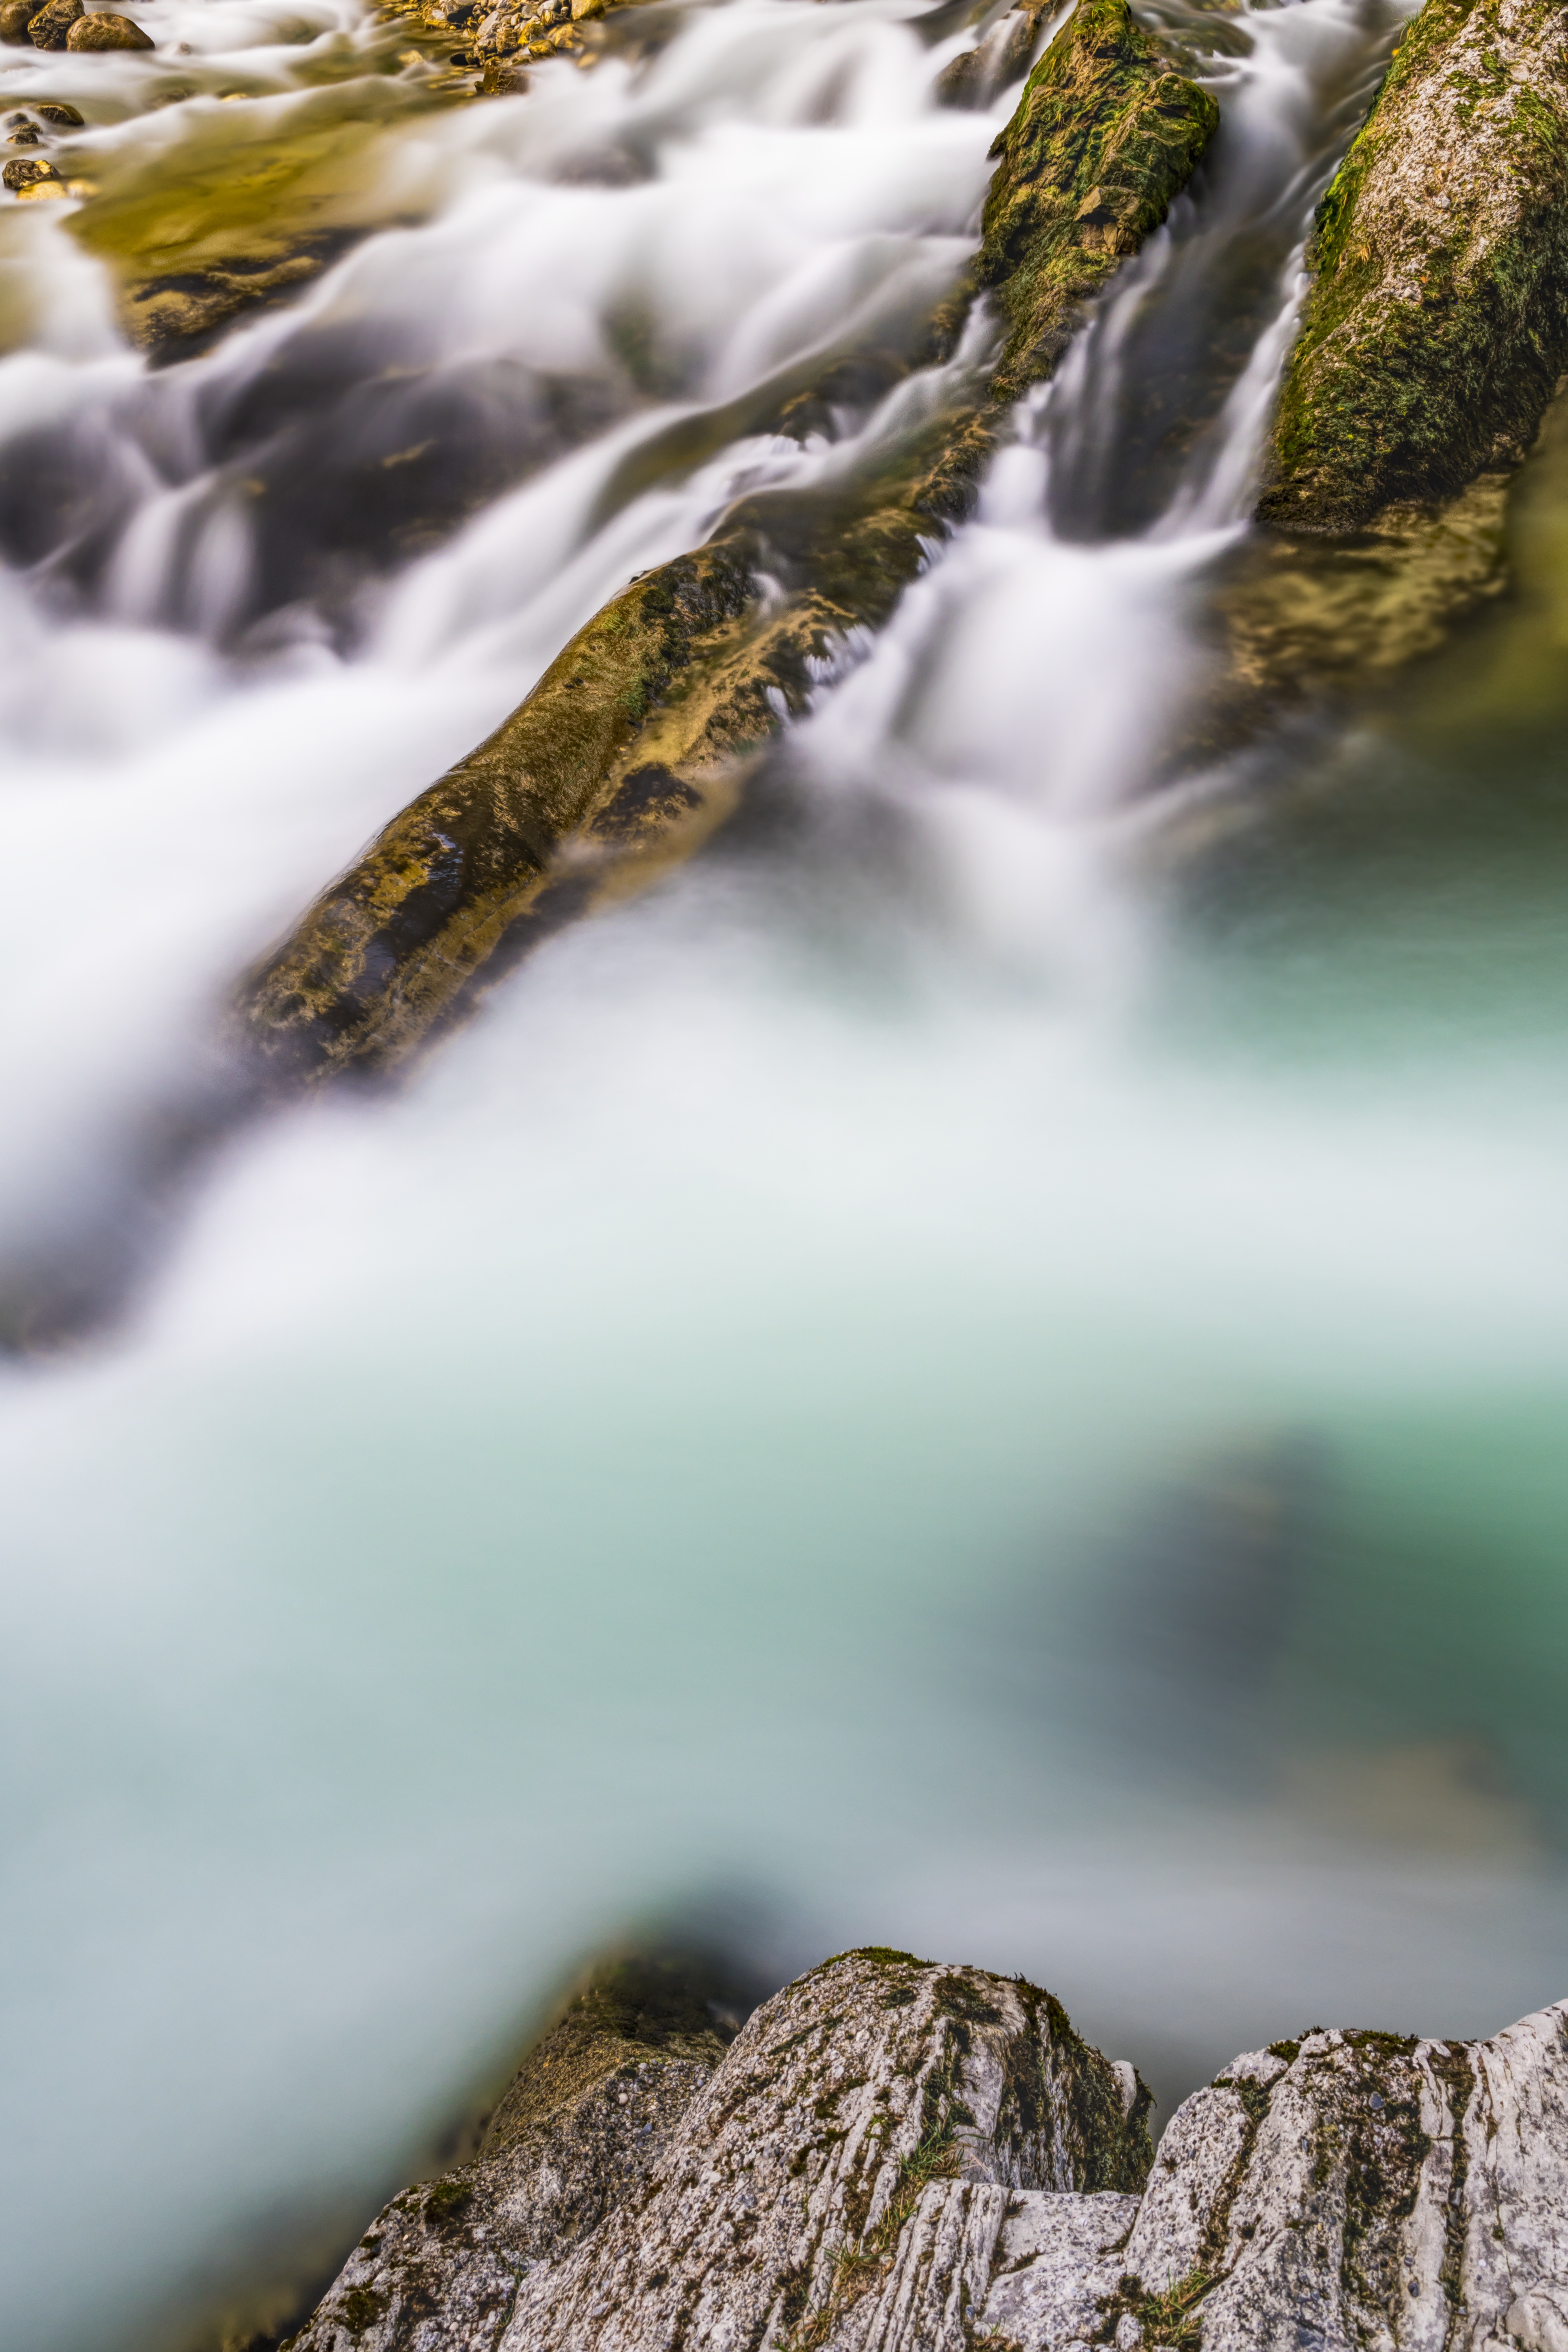
water, waterfall, nature, body of water, watercourse, stream, leaf, rock, water feature, water resources, reflection, river, tree, landscape, creek